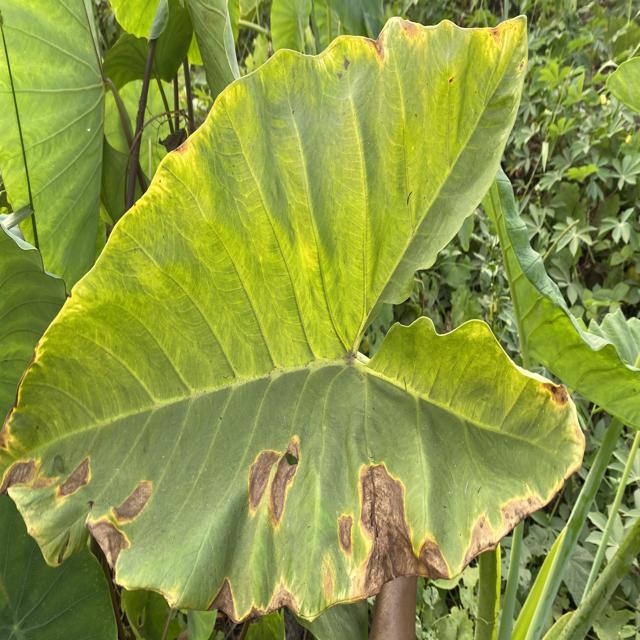
Label: Late_Blight